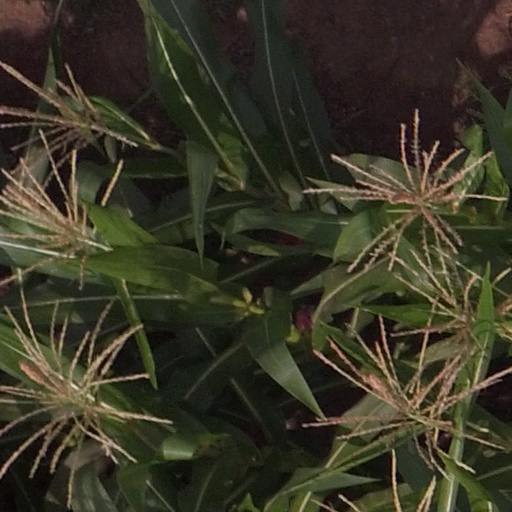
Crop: maize; corn